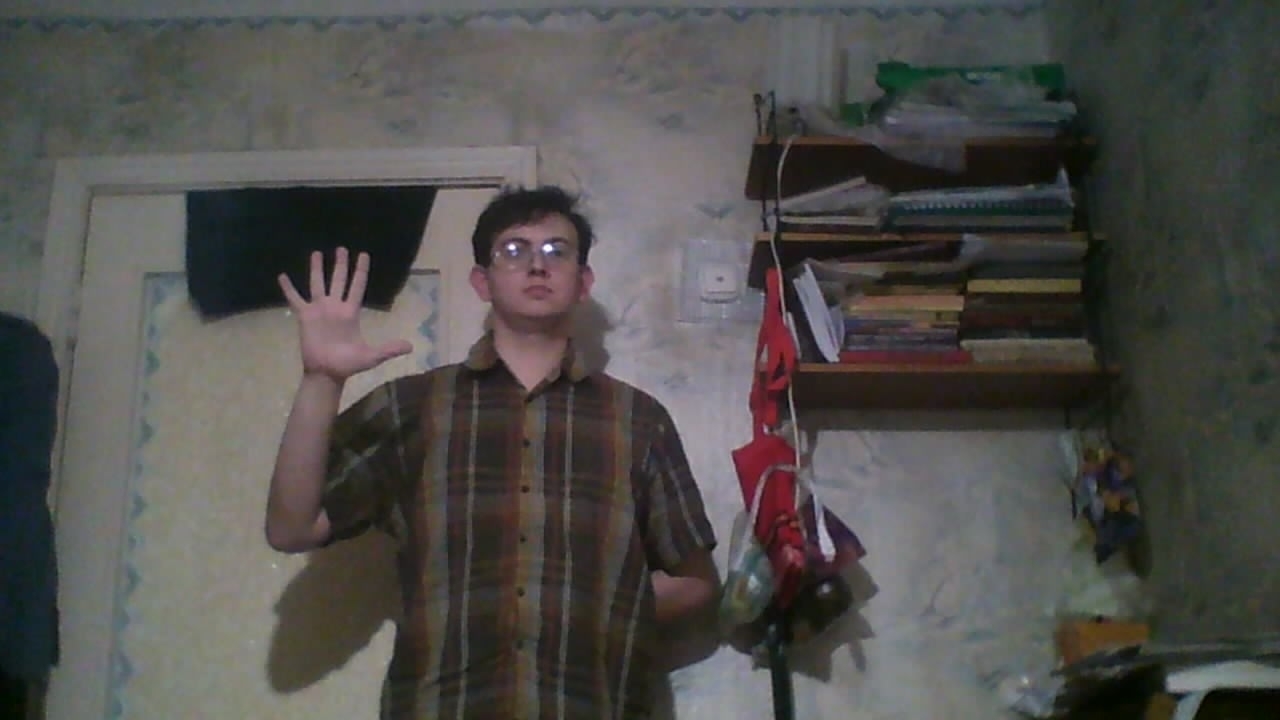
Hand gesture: palm